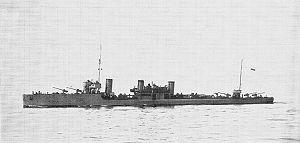
La marine estonienne est la force navale unifiée des forces armées estoniennes.